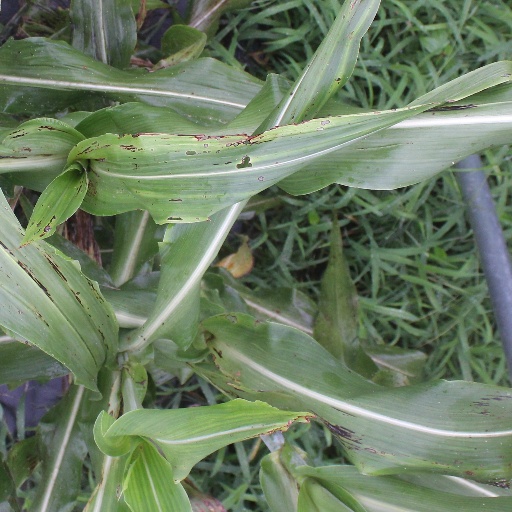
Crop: sorghum